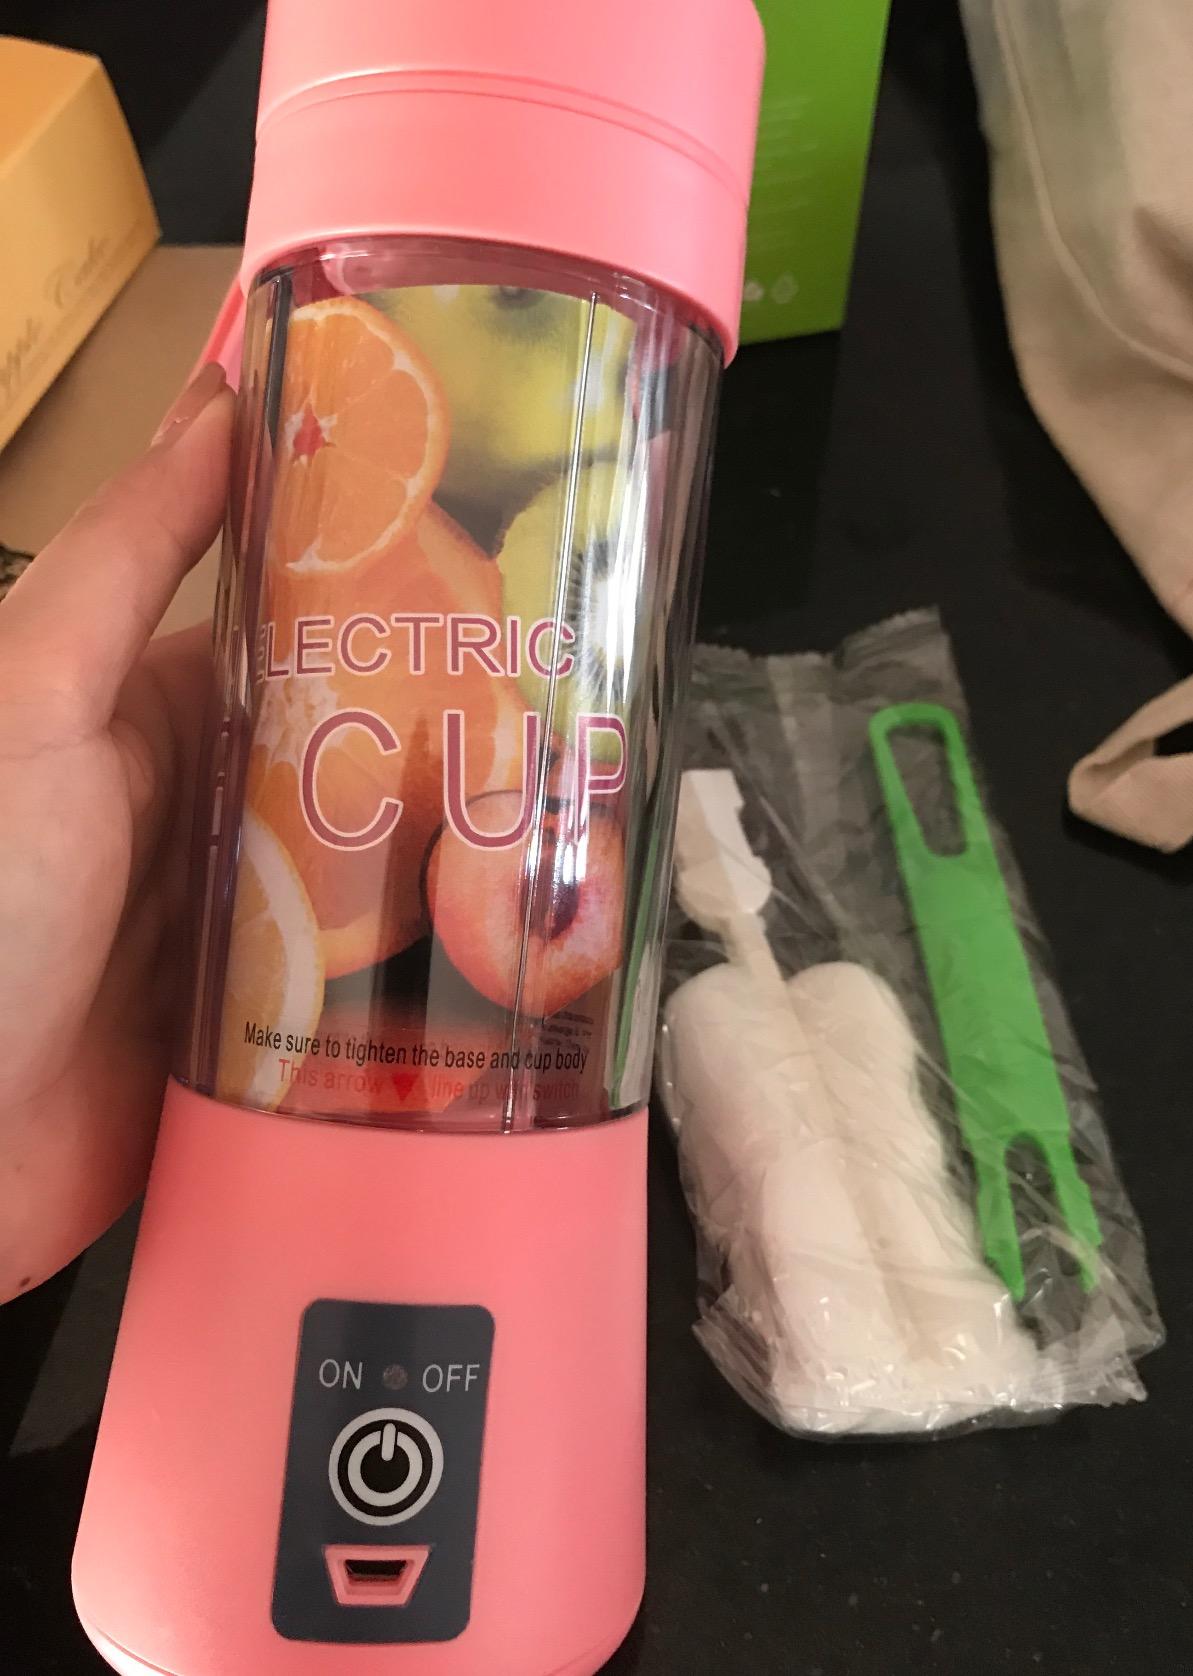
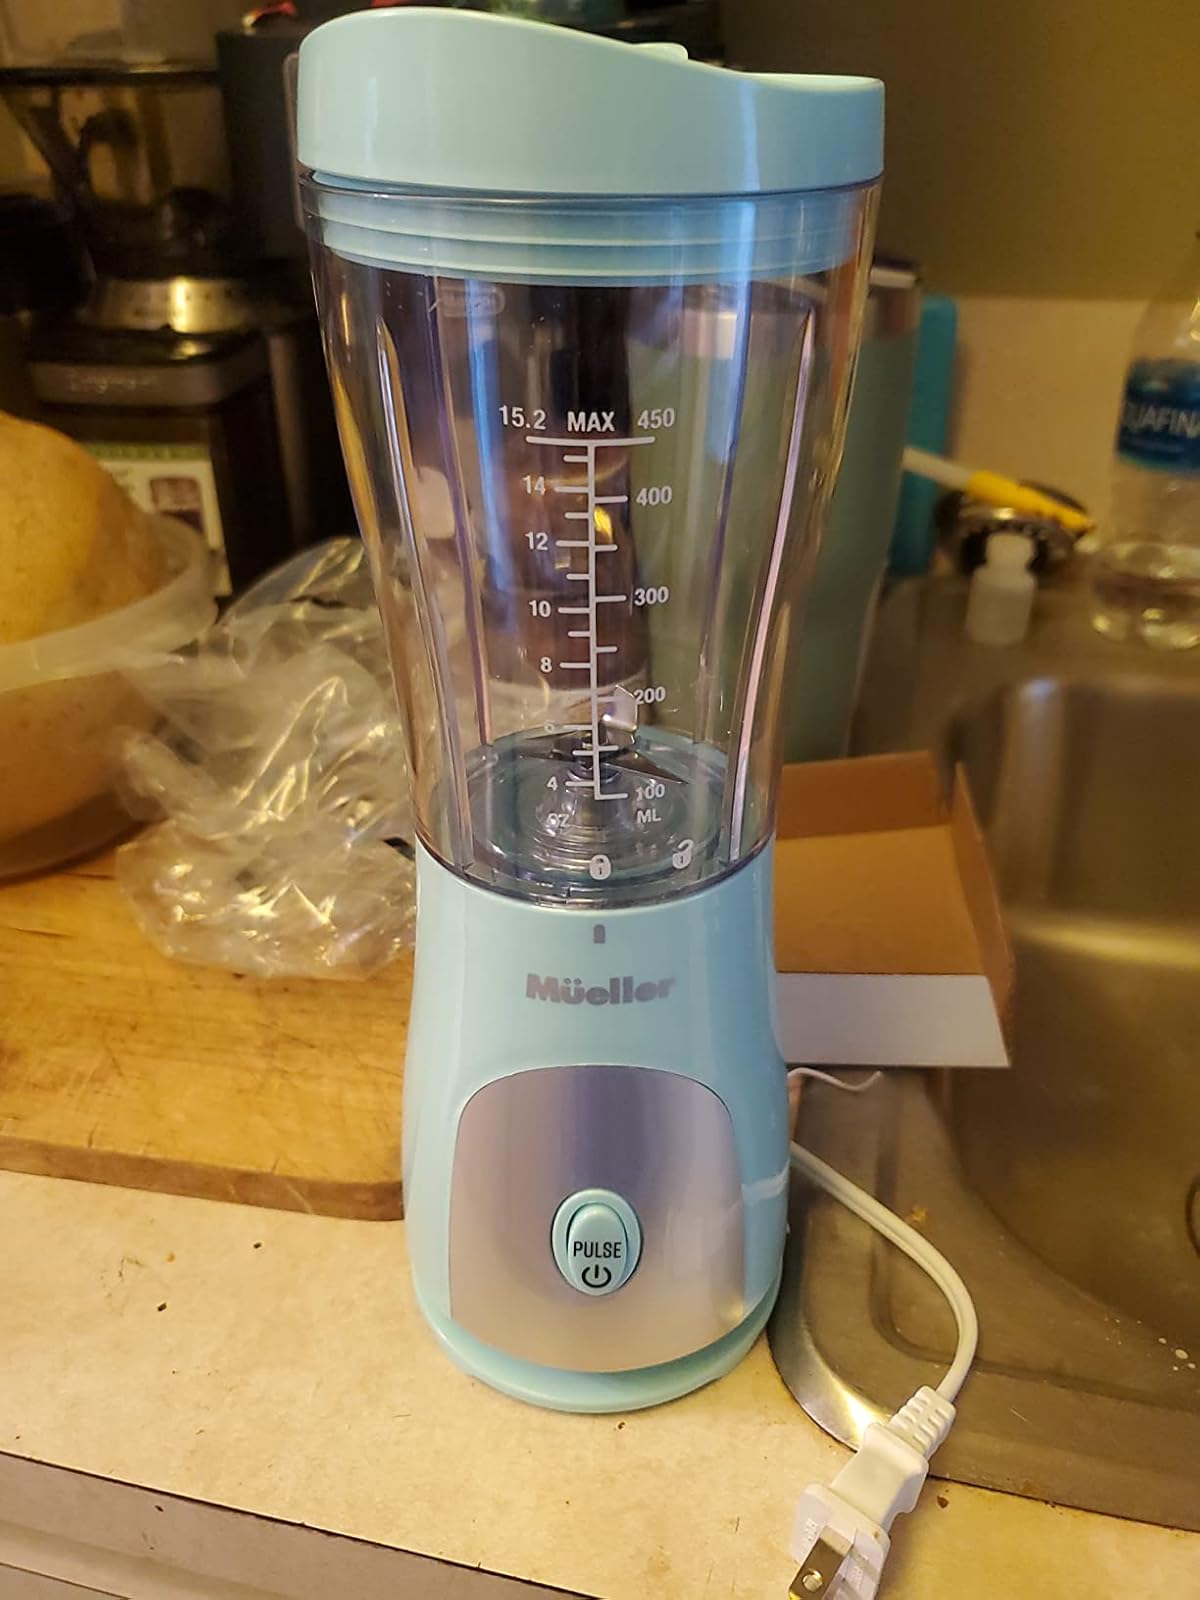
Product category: items_blender
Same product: no